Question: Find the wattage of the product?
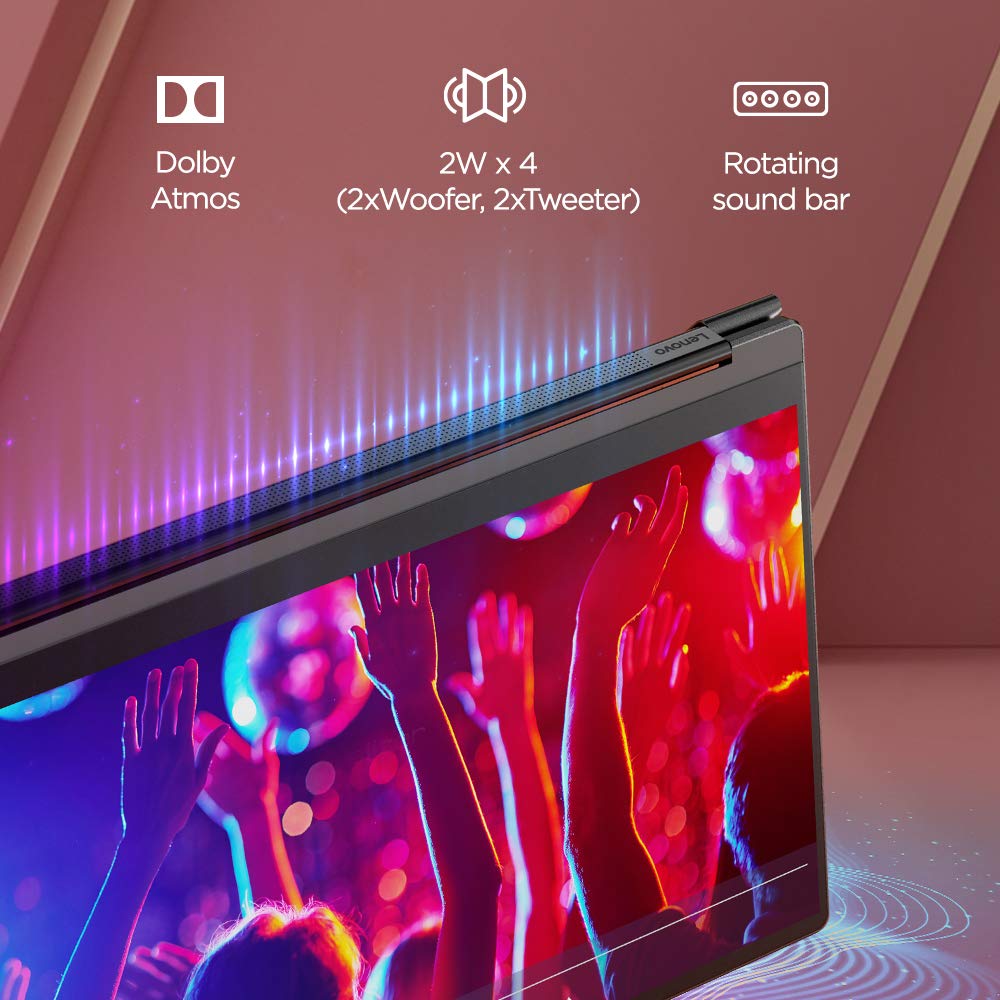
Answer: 2.0 watt